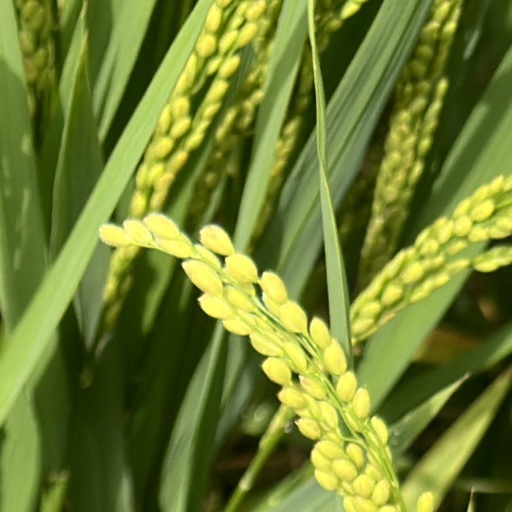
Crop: rice